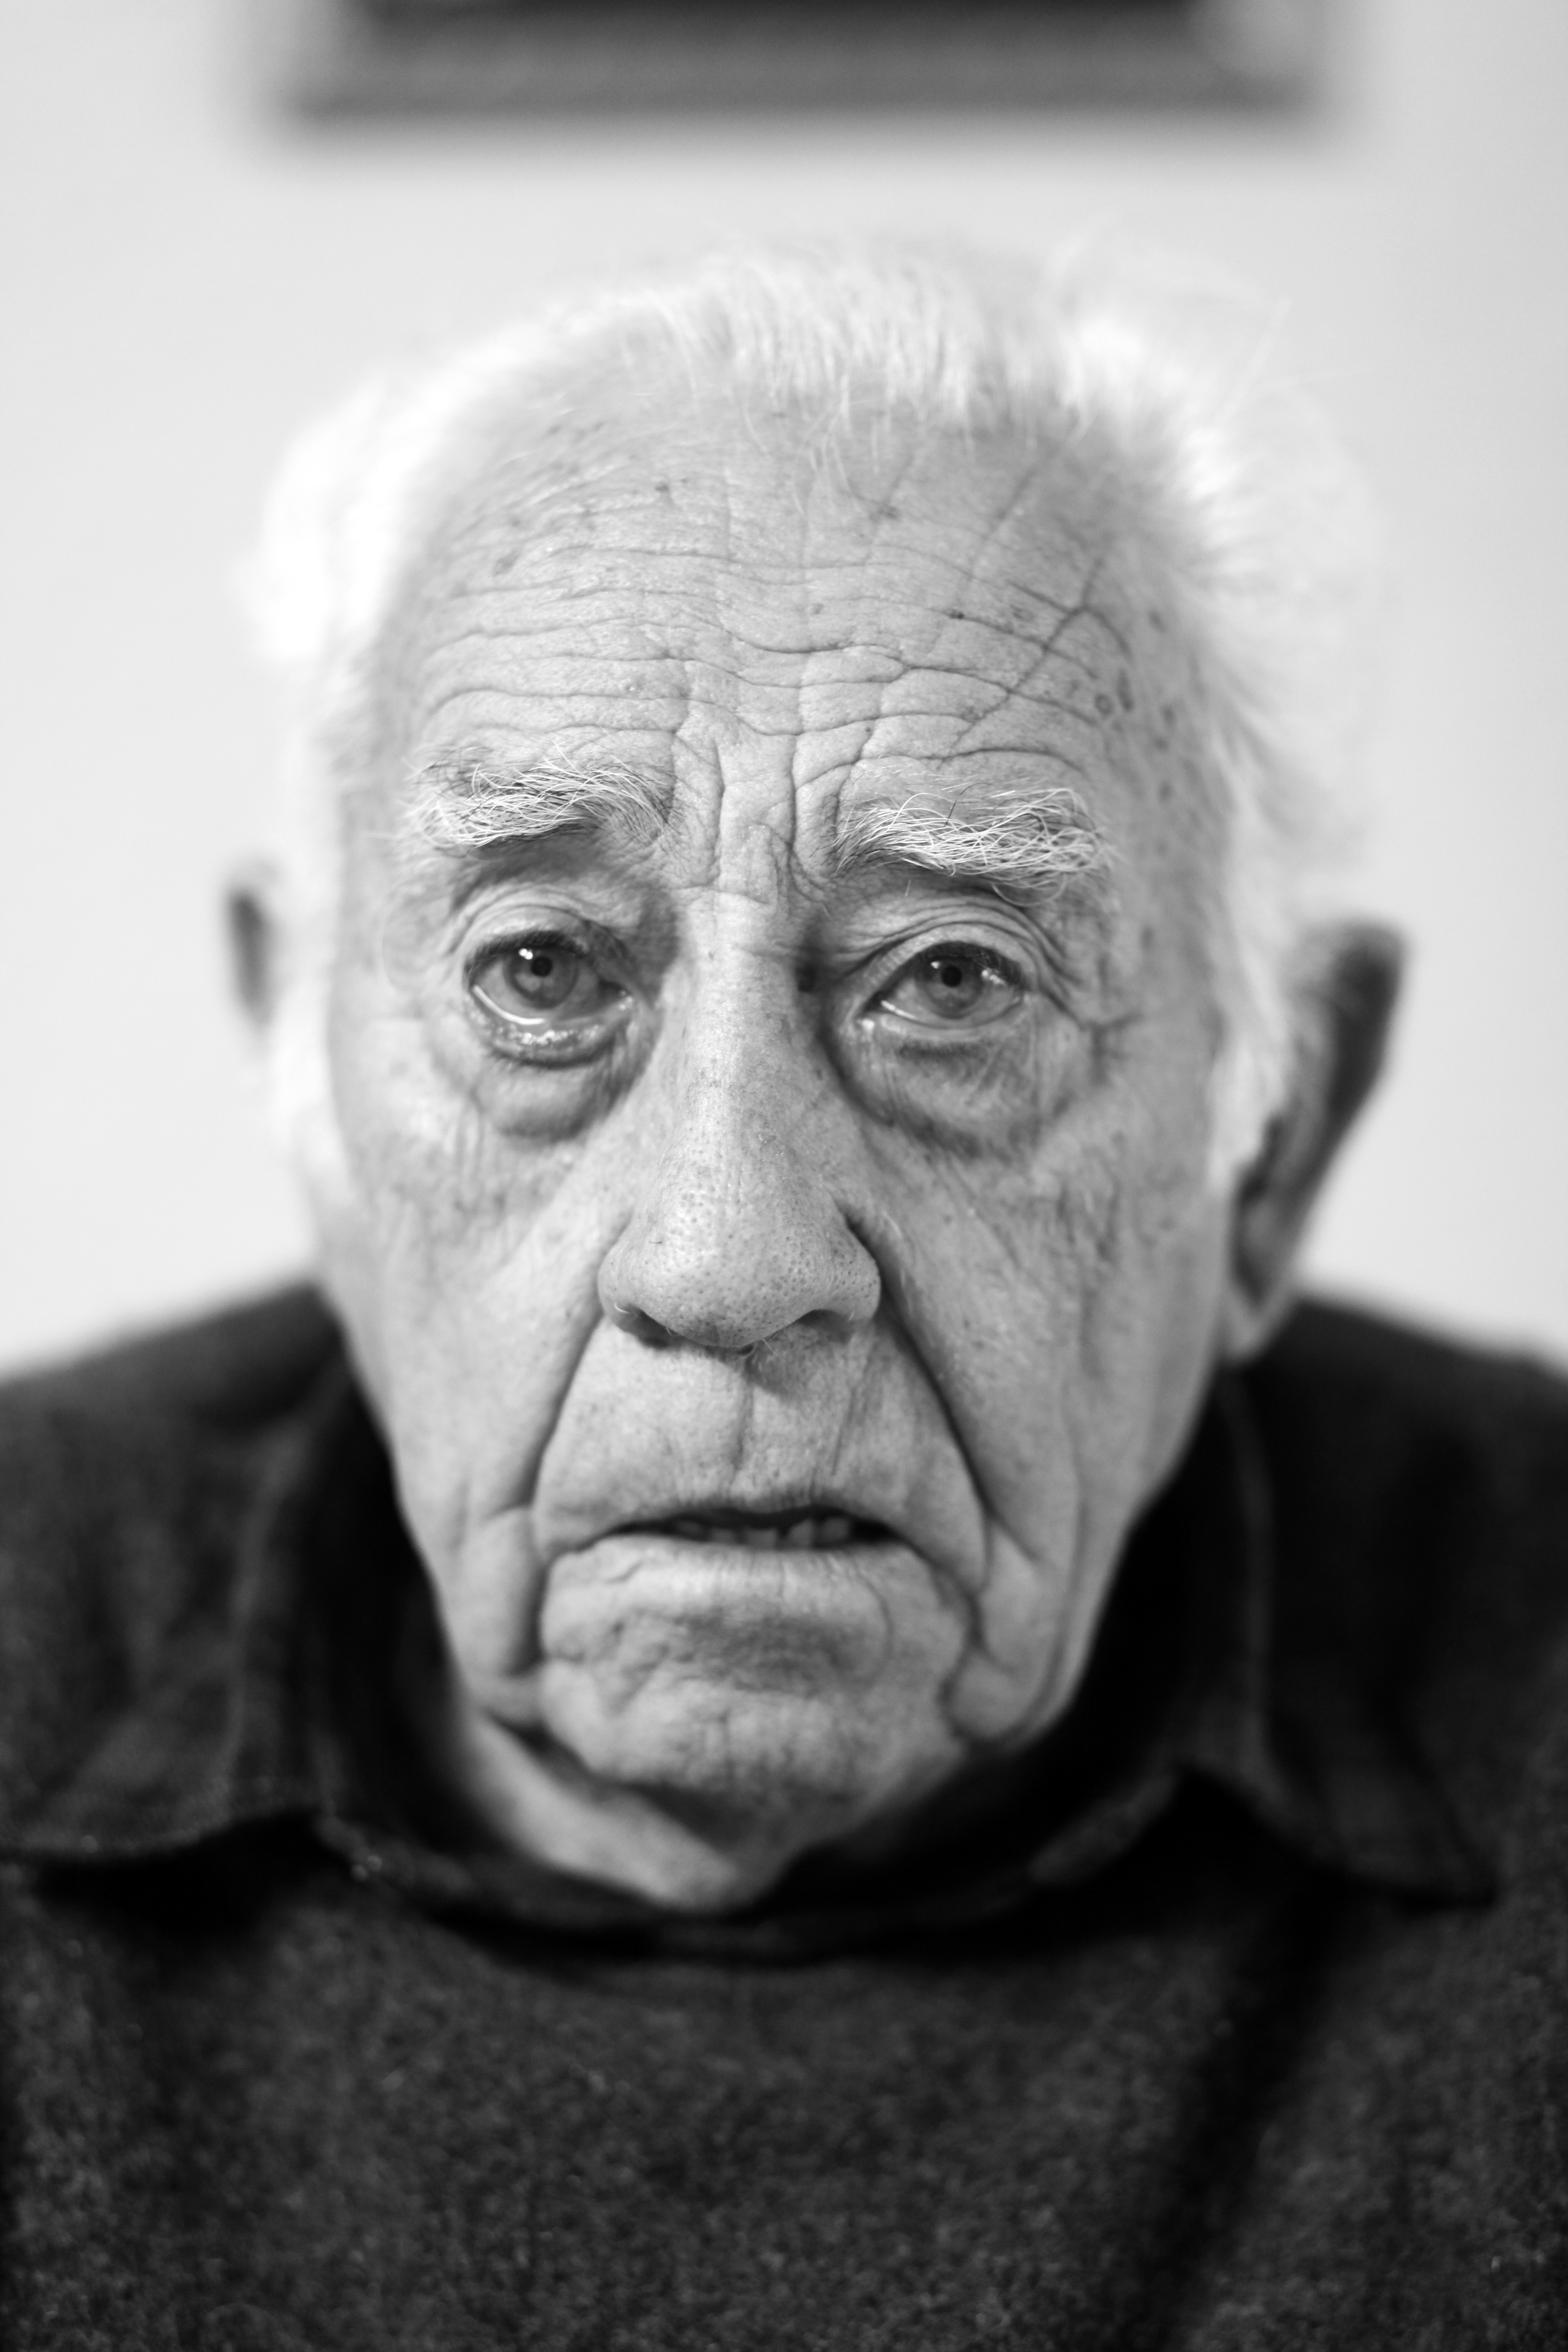
Gender: men